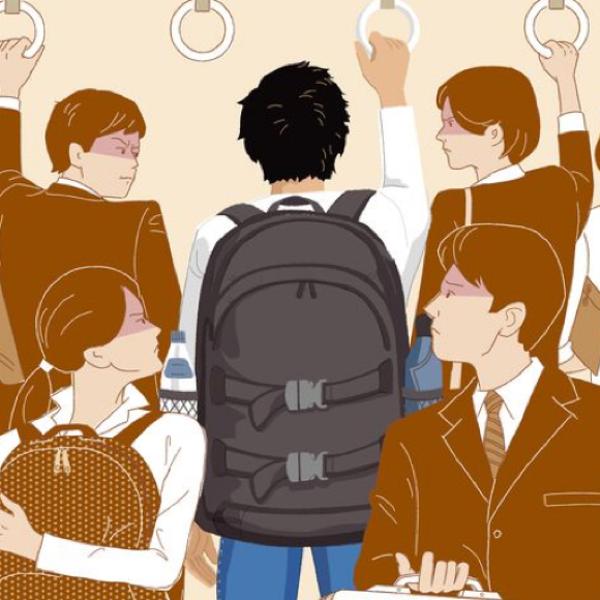
回答: 今日は皆で茶色で揃えようねって言ったのに!